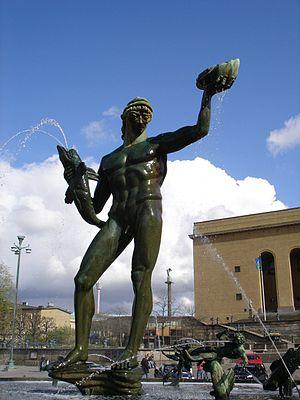
Göteborg, ou Gothembourg, est la cinquième ville des pays nordiques et la plus grande qui ne soit pas une capitale. Göteborg est la deuxième localité de la Suède par l'importance de son poids démographique ainsi que par son industrie et ses activités économiques. La ville est située à mi-chemin entre Oslo et Copenhague, sur le fleuve Göta älv à quelques kilomètres de son embouchure dans le Cattégat, dégagé des glaces pendant l'hiver.